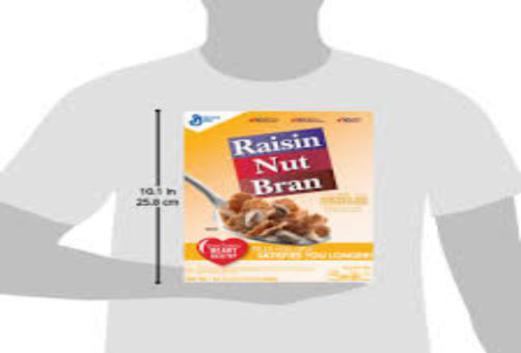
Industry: Food